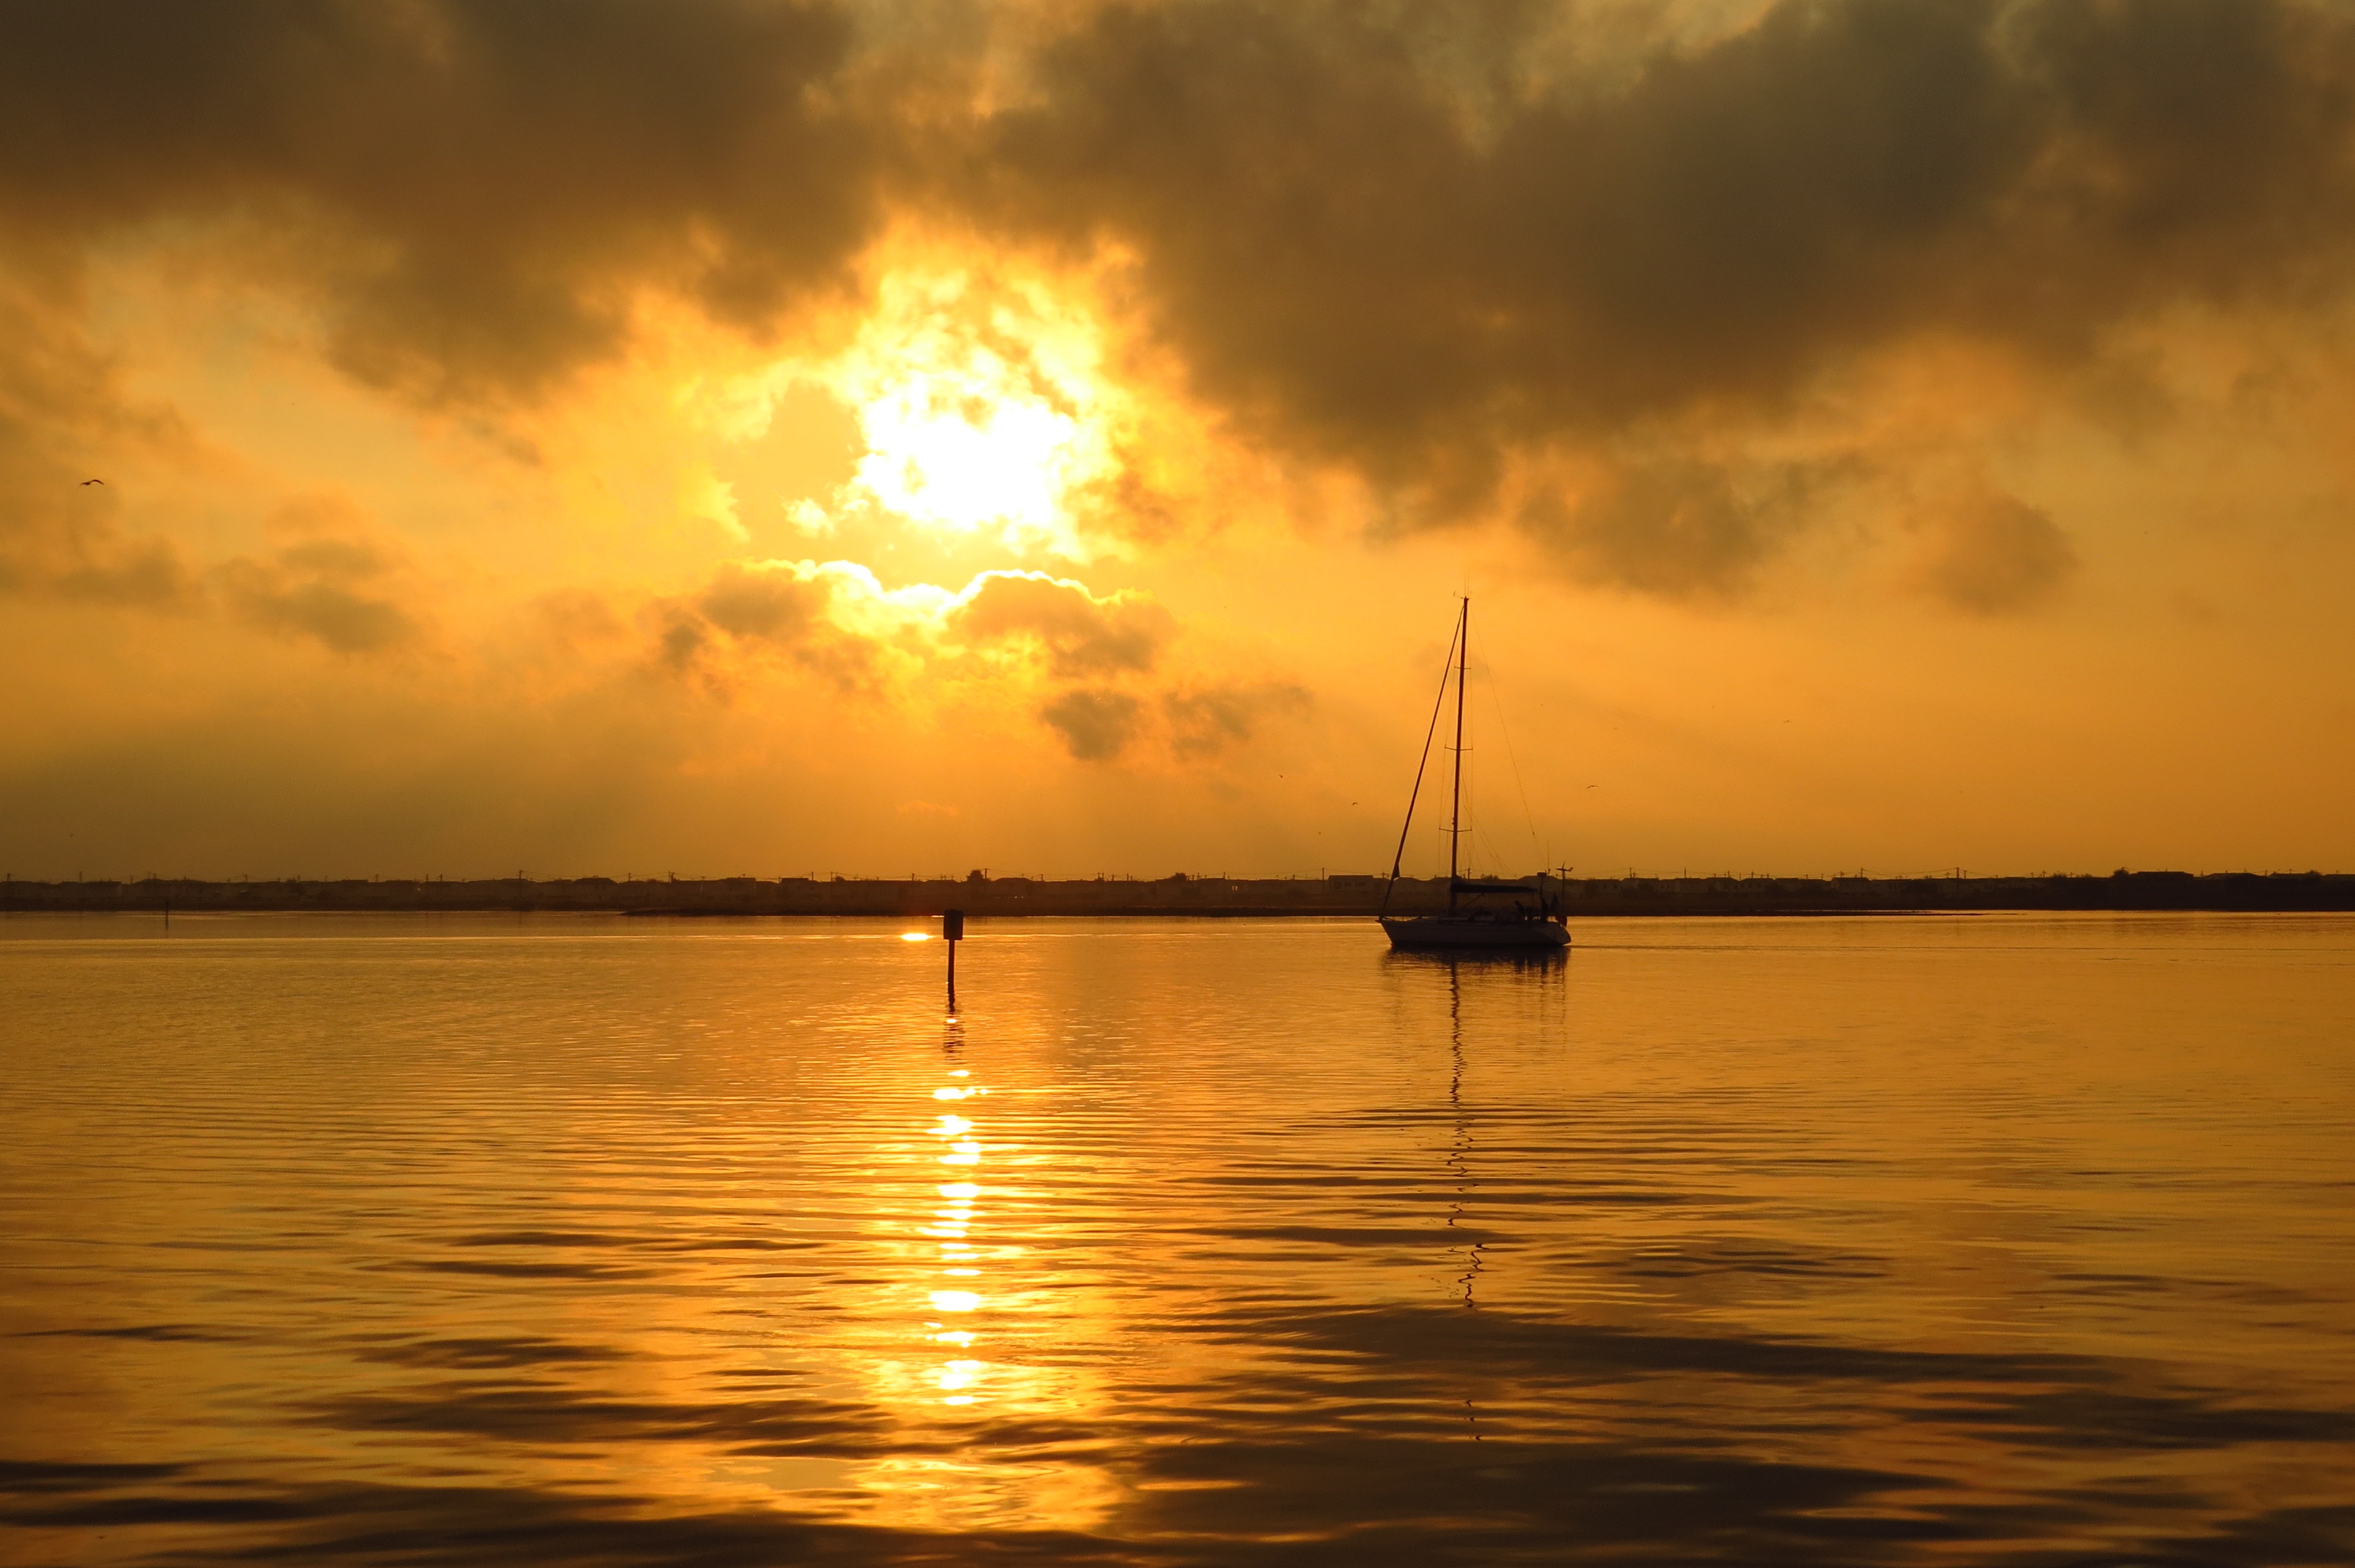
sea, water, ocean, horizon, cloud, sky, sun, sunrise, sunset, sunlight, morning, lake, dawn, atmosphere, river, dusk, evening, reflection, calm, sailboat, waterway, afterglow, gruissan, red sky at morning